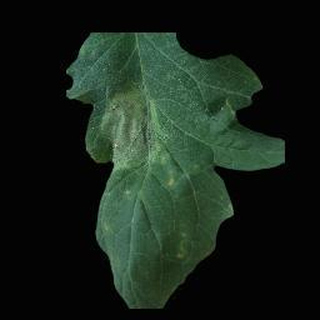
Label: tomato_late_blight